Reveries of the Solitary Walker

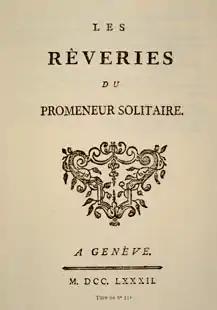
Published in 1782.

The Reveries of the Solitary Walker (French: "Les Rêveries du promeneur solitaire") is an unfinished book by Genevan philosopher Jean-Jacques Rousseau, written between 1776 and 1778. It was the last of a number of works composed toward the end of his life that were deeply autobiographical. Previous such works include "The Confessions" and "".